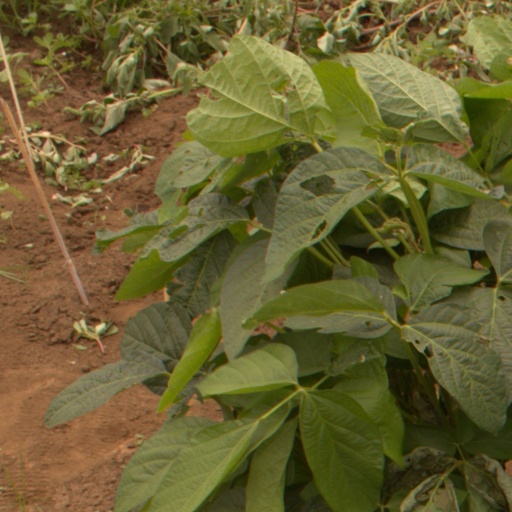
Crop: soybean